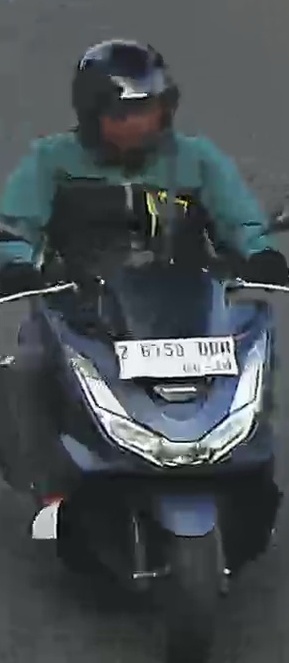
person-with-helmet: 1
person-without-helmet: 0